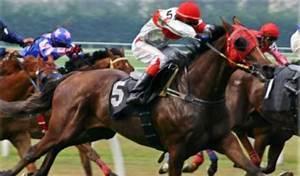
horse